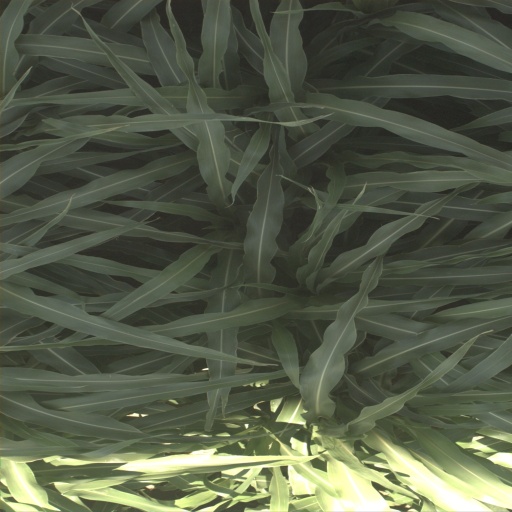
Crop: sorghum